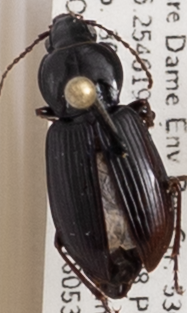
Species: Pterostichus mutus
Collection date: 2018-05-30
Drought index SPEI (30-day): -1.45
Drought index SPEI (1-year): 0.39
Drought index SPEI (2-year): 2.09